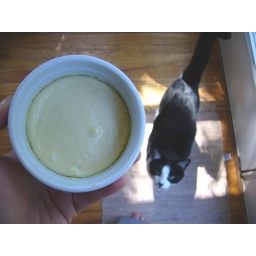
notable only for being made, safely and hygenically, in a kitchen with no running water. a fucking pain.